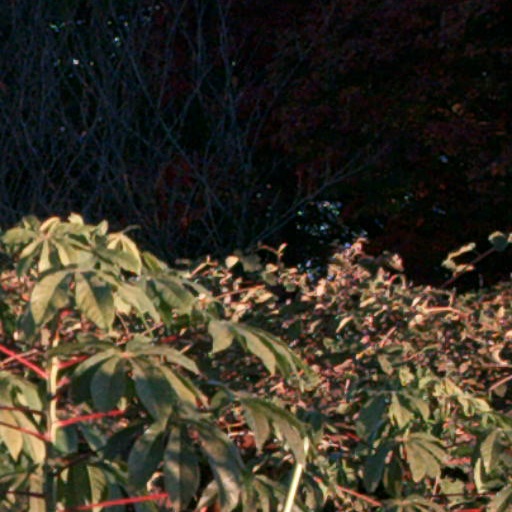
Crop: cassava